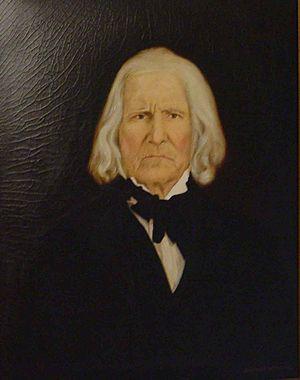
Hugh McVay, né en 1766 dans la Province de Caroline du Sud et mort le 9 mai 1851 à Birmingham, est un homme politique démocrate américain. Il est gouverneur de l'Alabama en 1837.